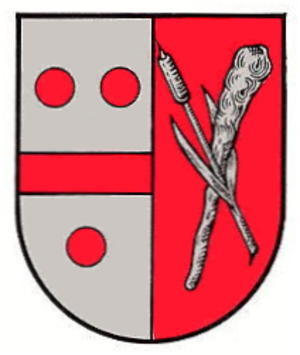
Wartenberg-Rohrbach est une municipalité allemande située dans le land de Rhénanie-Palatinat et l'arrondissement du Mont-Tonnerre.